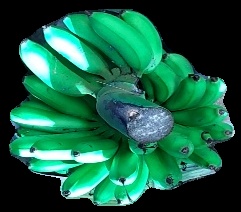
Variety: rasbale
Grade: grade1